Bashamem inscription

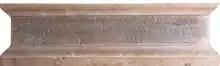
The Bashamem inscription

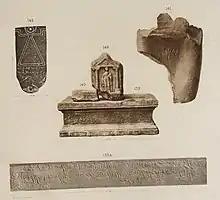
The inscription in the "Corpus Inscriptionum Semiticarum", along with three other inscriptions

The Bashamem inscription or Baalshamam inscription is a Phoenician language inscription found in Cagliari, Sardinia in 1877. It is currently in the Museo Archeologico Nazionale di Cagliari.